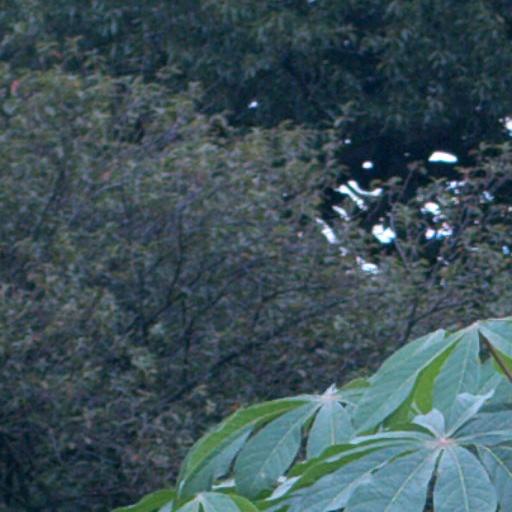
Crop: cassava